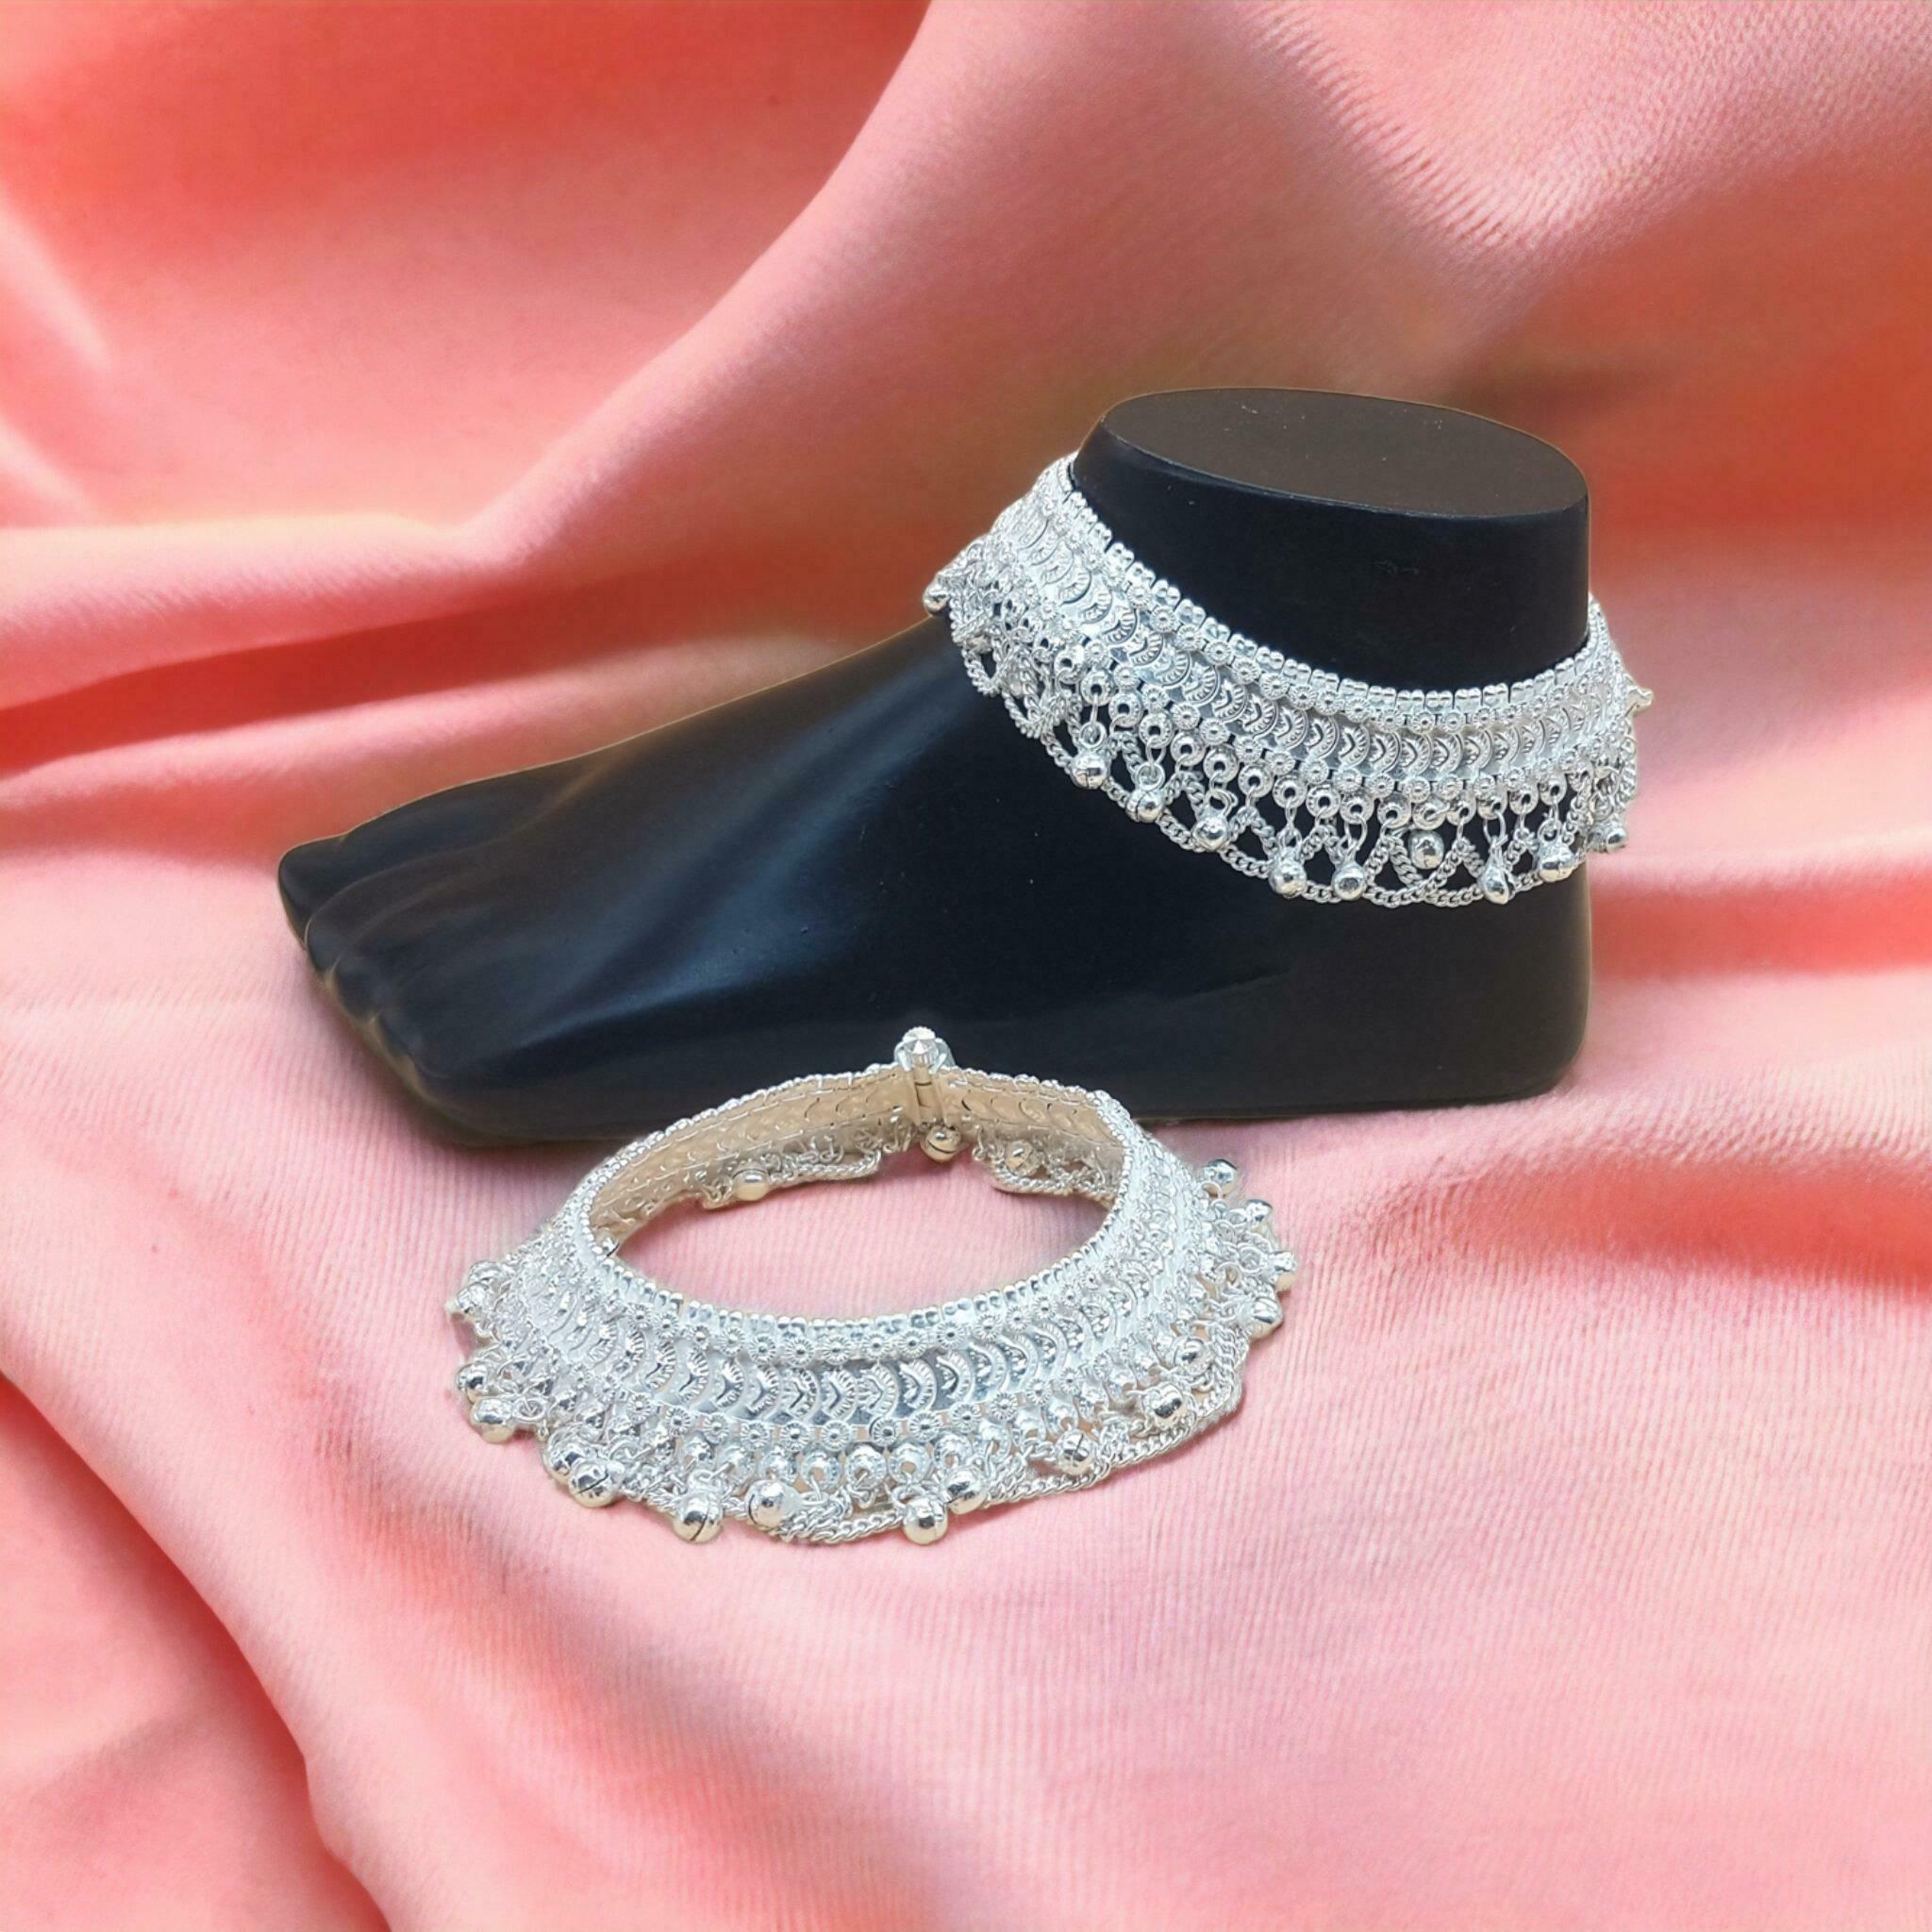
BR Ornaments Sizzling Fancy Women Anklets & Toe Rings Alloy Anklet (Pack of 2)
Type: Anklet
Brand: BR Ornaments
Price: Rs. 459
 This silver anklet looks good with all indian outfitsor traditional outfits suitable girls and women of all ages. grab this pair of anklets, you will feel stylish ankle and shining silver anklet will make beautiful, you must buy the sns traders anklets you will never go wrong with the latest design, fancy anklets in silver jewellery.